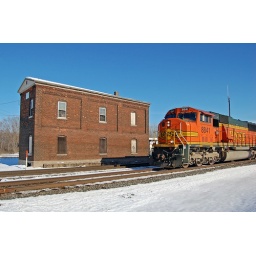
BNSF train passing the CSX interlocking tower in Walkerton, Indiana. The train was moving at a high rate of speed.